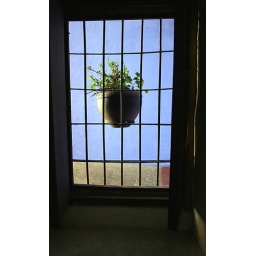
plant in window